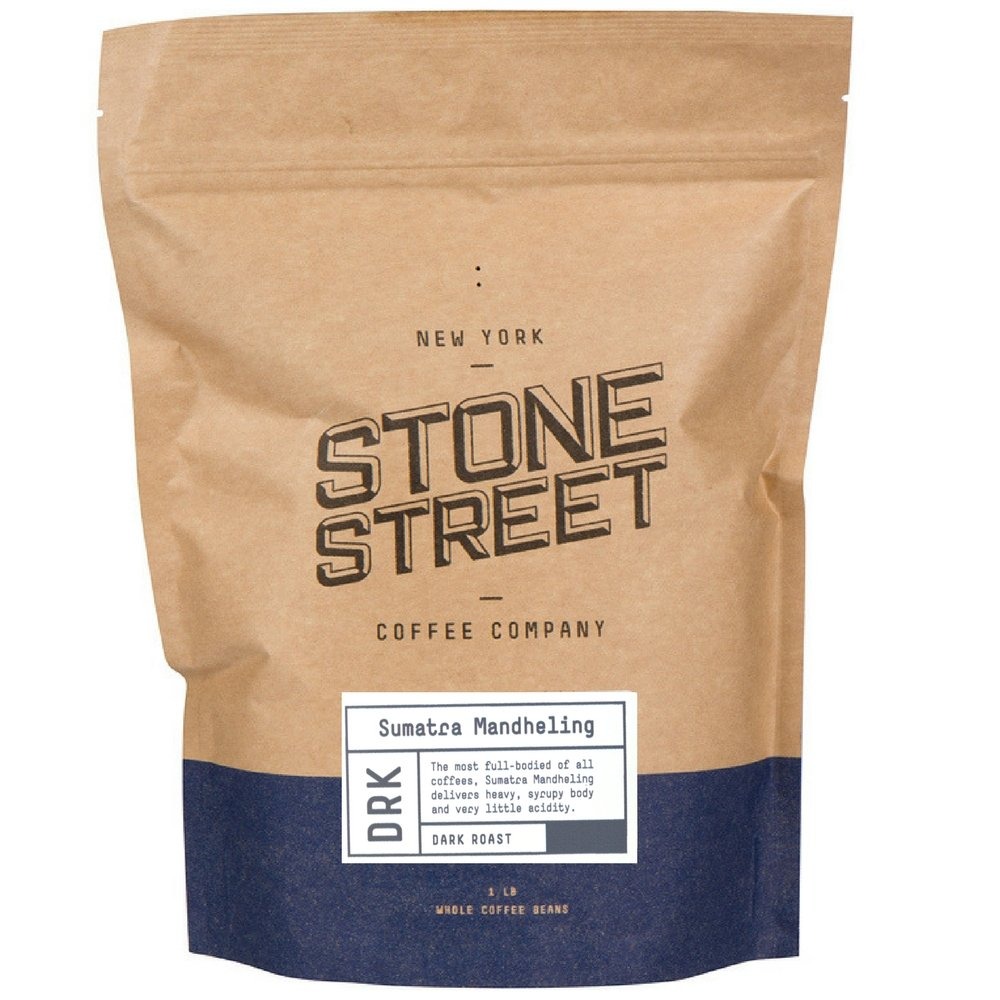
Item Name: Stone Street Gourmet Coffee Indonesian Sumatra Mandheling, Single Origin, Dark Roast, 1 LB, Whole Bean
Bullet Point 1: Sumatra Mandheling Coffee – This dark roasted coffee is dark, rich, and chocolatey with bold flavor
Bullet Point 2: Roast Level - Dark Roasted for a bold, yet perfectly smooth cup of coffee
Bullet Point 3: Whole Bean - Freshly roasted whole bean coffee
Bullet Point 4: 1 LB Bag - Our 3-Layer natural kraft foil resealable bag ensures top quality freshness for your coffee. Includes a one-way de-gassing valve to maintain freshness & aroma
Bullet Point 5: No Sleep 'Til Brooklyn - Stone Street Coffee Company is a specialty small-batch roaster located in Brooklyn, NYC and we’ve been roasting delicious coffee since 2010
Product Description: This is a cold brew decaf coffee roasted morning vanilla nitro strong whole bean coursely caramel bag espresso brewed extra pitcher packs lab coarsely bags maker kit crew coldbrewcoffeemaker packets hazelnut single origin creamer tiny café expresso powder mate high caffeine street strongest blond blonde bright smooth daybreak everyday daily drink gold white signature percolator machine filter cold-brew grinds cood offee oz bulk large giver gift stocking stuffer mothers fathers christmas birthday women men items basket lover home homemade steep labs commercial nut flavoured fall festive holiday cinnamon mason jar stay awake energy alert black fair trade highest top sweet count style intense nootropic content rainforest acides boost mountain mold free bree string chocolate classic instant use coffe voffee grpunds corse coldbt caffiene xtraew clasic couse frensh sediment coarse-ground grinder pouches drip electric portable roaster small concentrate liquid cardamom orange valentine huckleberry canned craft irish turkish butter rum cans pods concentrated cool starter cup vegan evolution buzzy coarsley roasters fround coarsed brewcoffee courseground bre make cafe columbian colombian unsweetened binding steeper system mocha cokd cofee recipes lovers geounds travel programmable water processed brazil flavor coconut gadgets flavoredground flavors semolina protein flavoring caffe caffè spanglo front donuts sauce toasted coconutcoffee ayrup syrup fridge gluten pecan brazilian spice cream bulletproof can premade ready tahitian breeze half caff coffeebeanscoldbrew pie tea airtight tap gallon bottle quality subtle shots farm narino grinders exotic molinillo colombiano covered autum candy wet dry accessories filters makers cafeteras electricas pumpkins burr decor dual clearance flex italian frappuccino culture sauces syrups teabags sugar paper in whole beans format.
Value: 16.0
Unit: Ounce

Price: 25.28